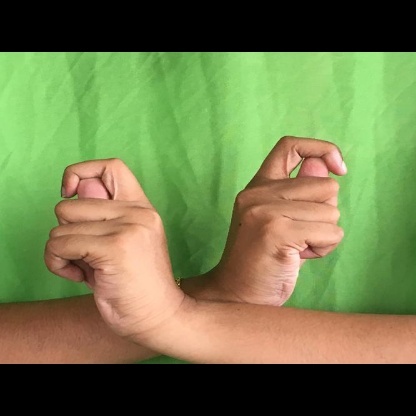
Mudra: Berunda